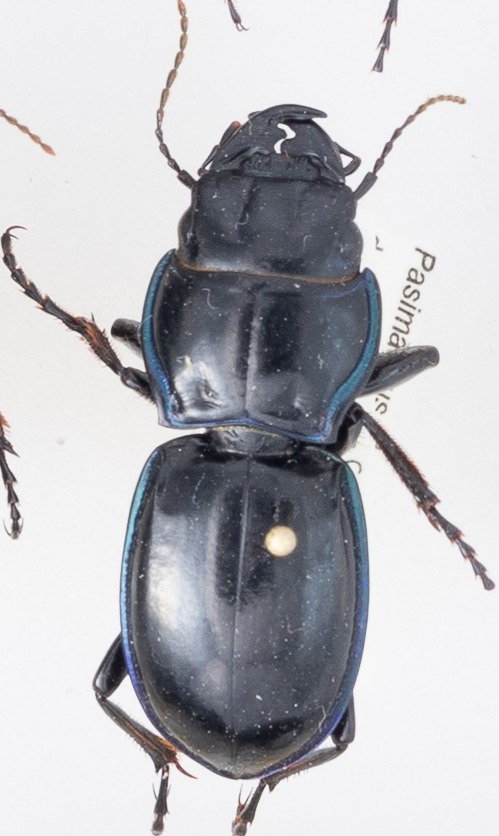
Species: Pasimachus elongatus
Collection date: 2014-08-05
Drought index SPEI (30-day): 0.05
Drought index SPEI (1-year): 0.71
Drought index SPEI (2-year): -0.728